Maharaja Fateh Singh Museum

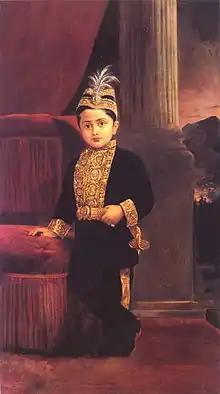
Maharaja fatehsingh rao Gaekwad as child

The building was constructed as a school for the Maharaja's children. Today a large number of works of art belonging to the Maratha royal family are displayed in the museum. The museum contains works of art collected by Maharaja Sir Sayajirao Gaekwad III during his numerous trips out of India. The major works of art in this museum are the paintings by European and Indian artists including a collection of the paintings of Raja Ravi Varma, who was specially commissioned by the then Maharaja of Baroda. The collection includes portraits of the royal family in addition to the paintings based on Hindu mythology for which Raja Ravi Varma was famous.